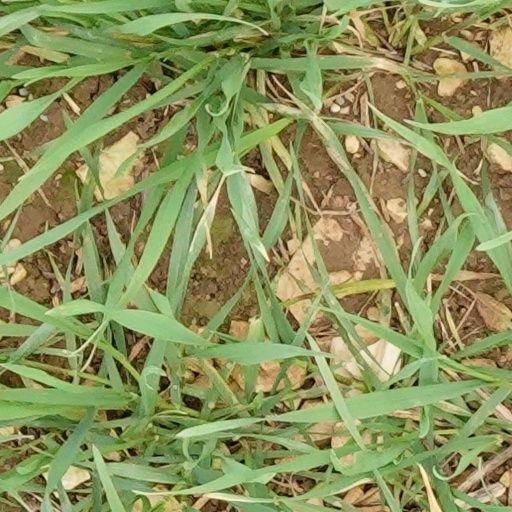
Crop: wheat